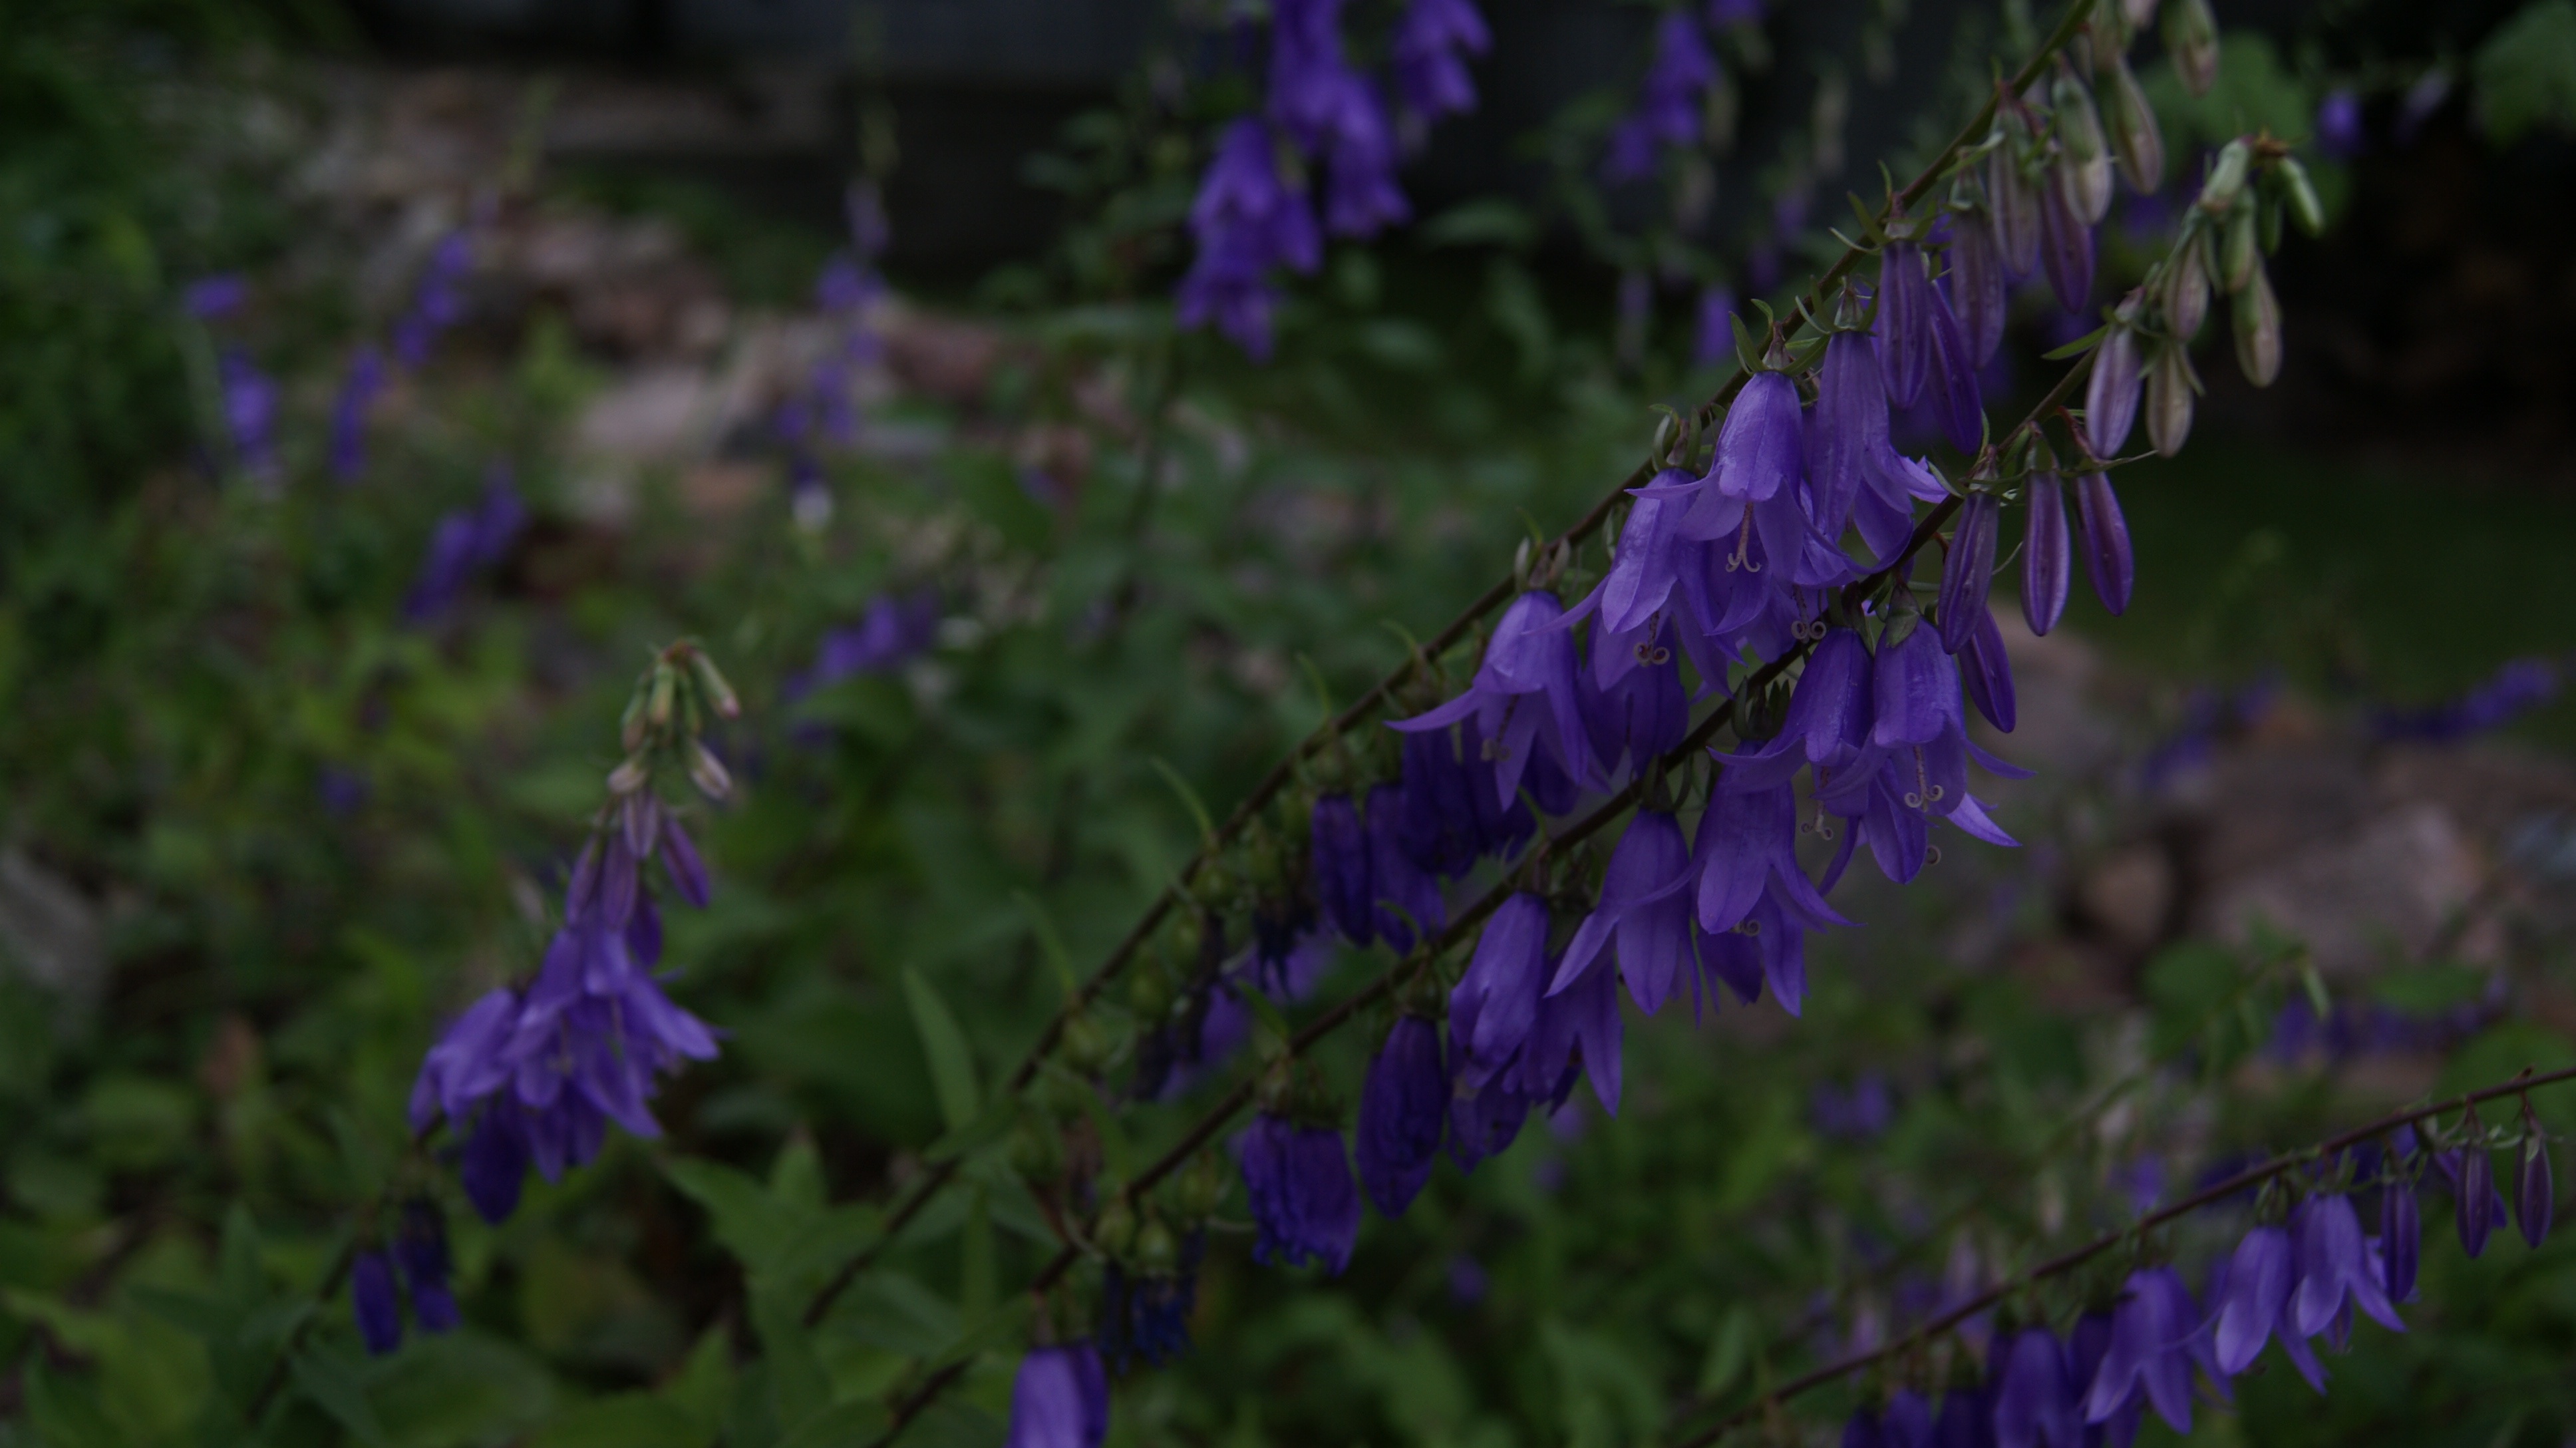
plant, meadow, flower, botany, flora, lavender, wildflower, flowering plant, delphinium, bellflower family, harebell, land plant, english lavender